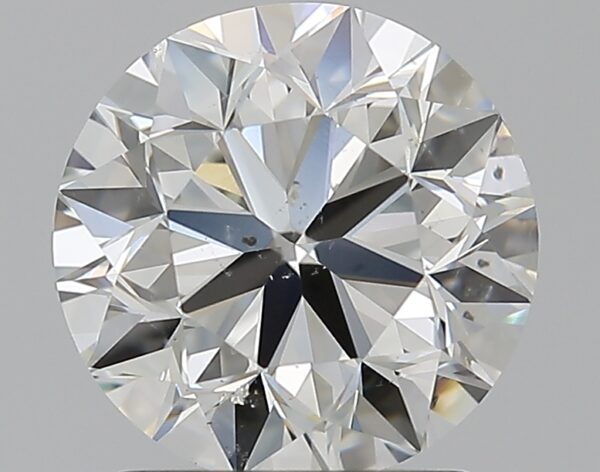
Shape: round
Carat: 1.7
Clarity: SI1
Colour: I
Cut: VG
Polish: EX
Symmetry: EX
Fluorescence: N
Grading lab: GIA
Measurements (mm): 7.43 x 7.47 x 4.81